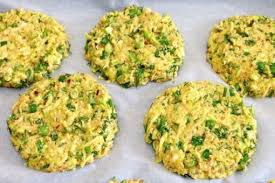
Yemek: mucver